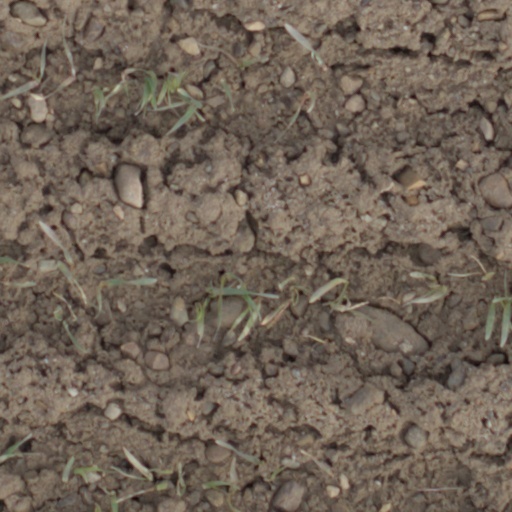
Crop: wheat